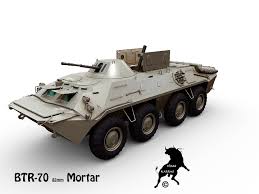
Label: BTR-70